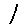
Label: 1